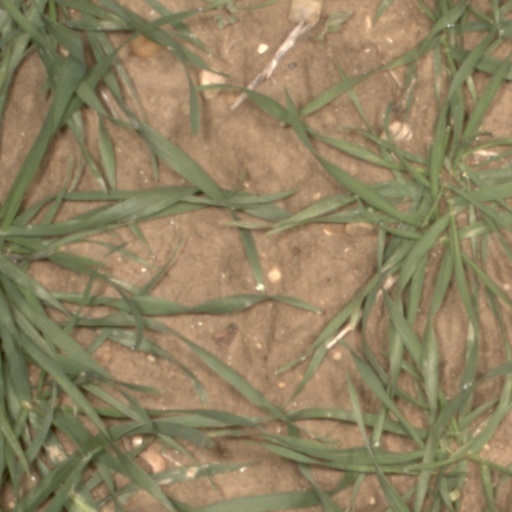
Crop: wheat